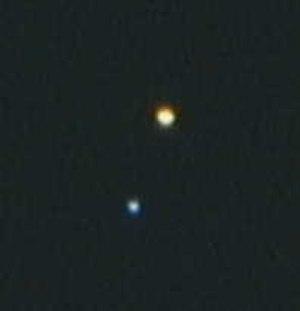
En astronomie, une étoile binaire ou binaire, appelée aussi système binaire ou étoile double physique, est un type de système binaire composée de deux étoiles orbitant autour d'un centre de gravité commun. La composante principale porte le nom de l'étoile suivi de la lettre « A », l'autre de la lettre « B ».